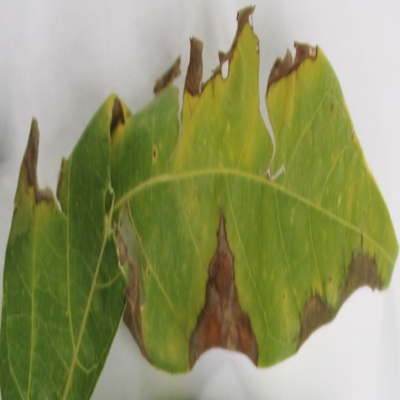
Crop: Cassava
Condition: brown spot